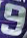
Number: 9